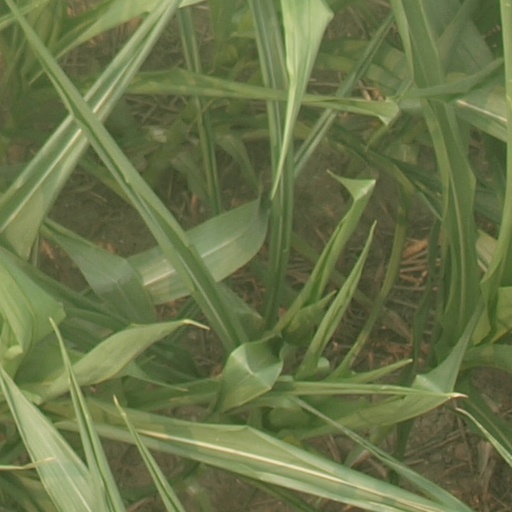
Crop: maize; corn